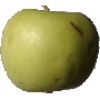
Label: Apple Golden 3